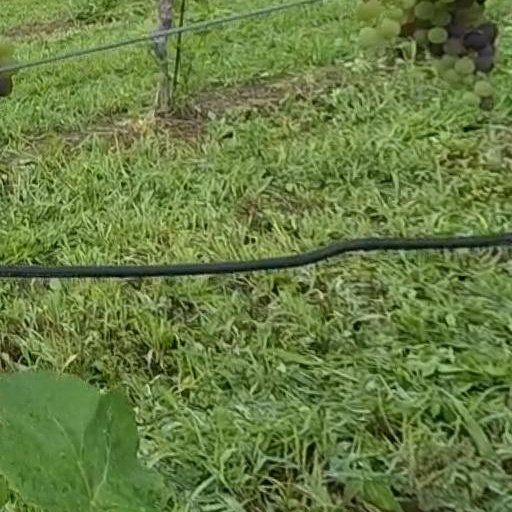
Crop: grape